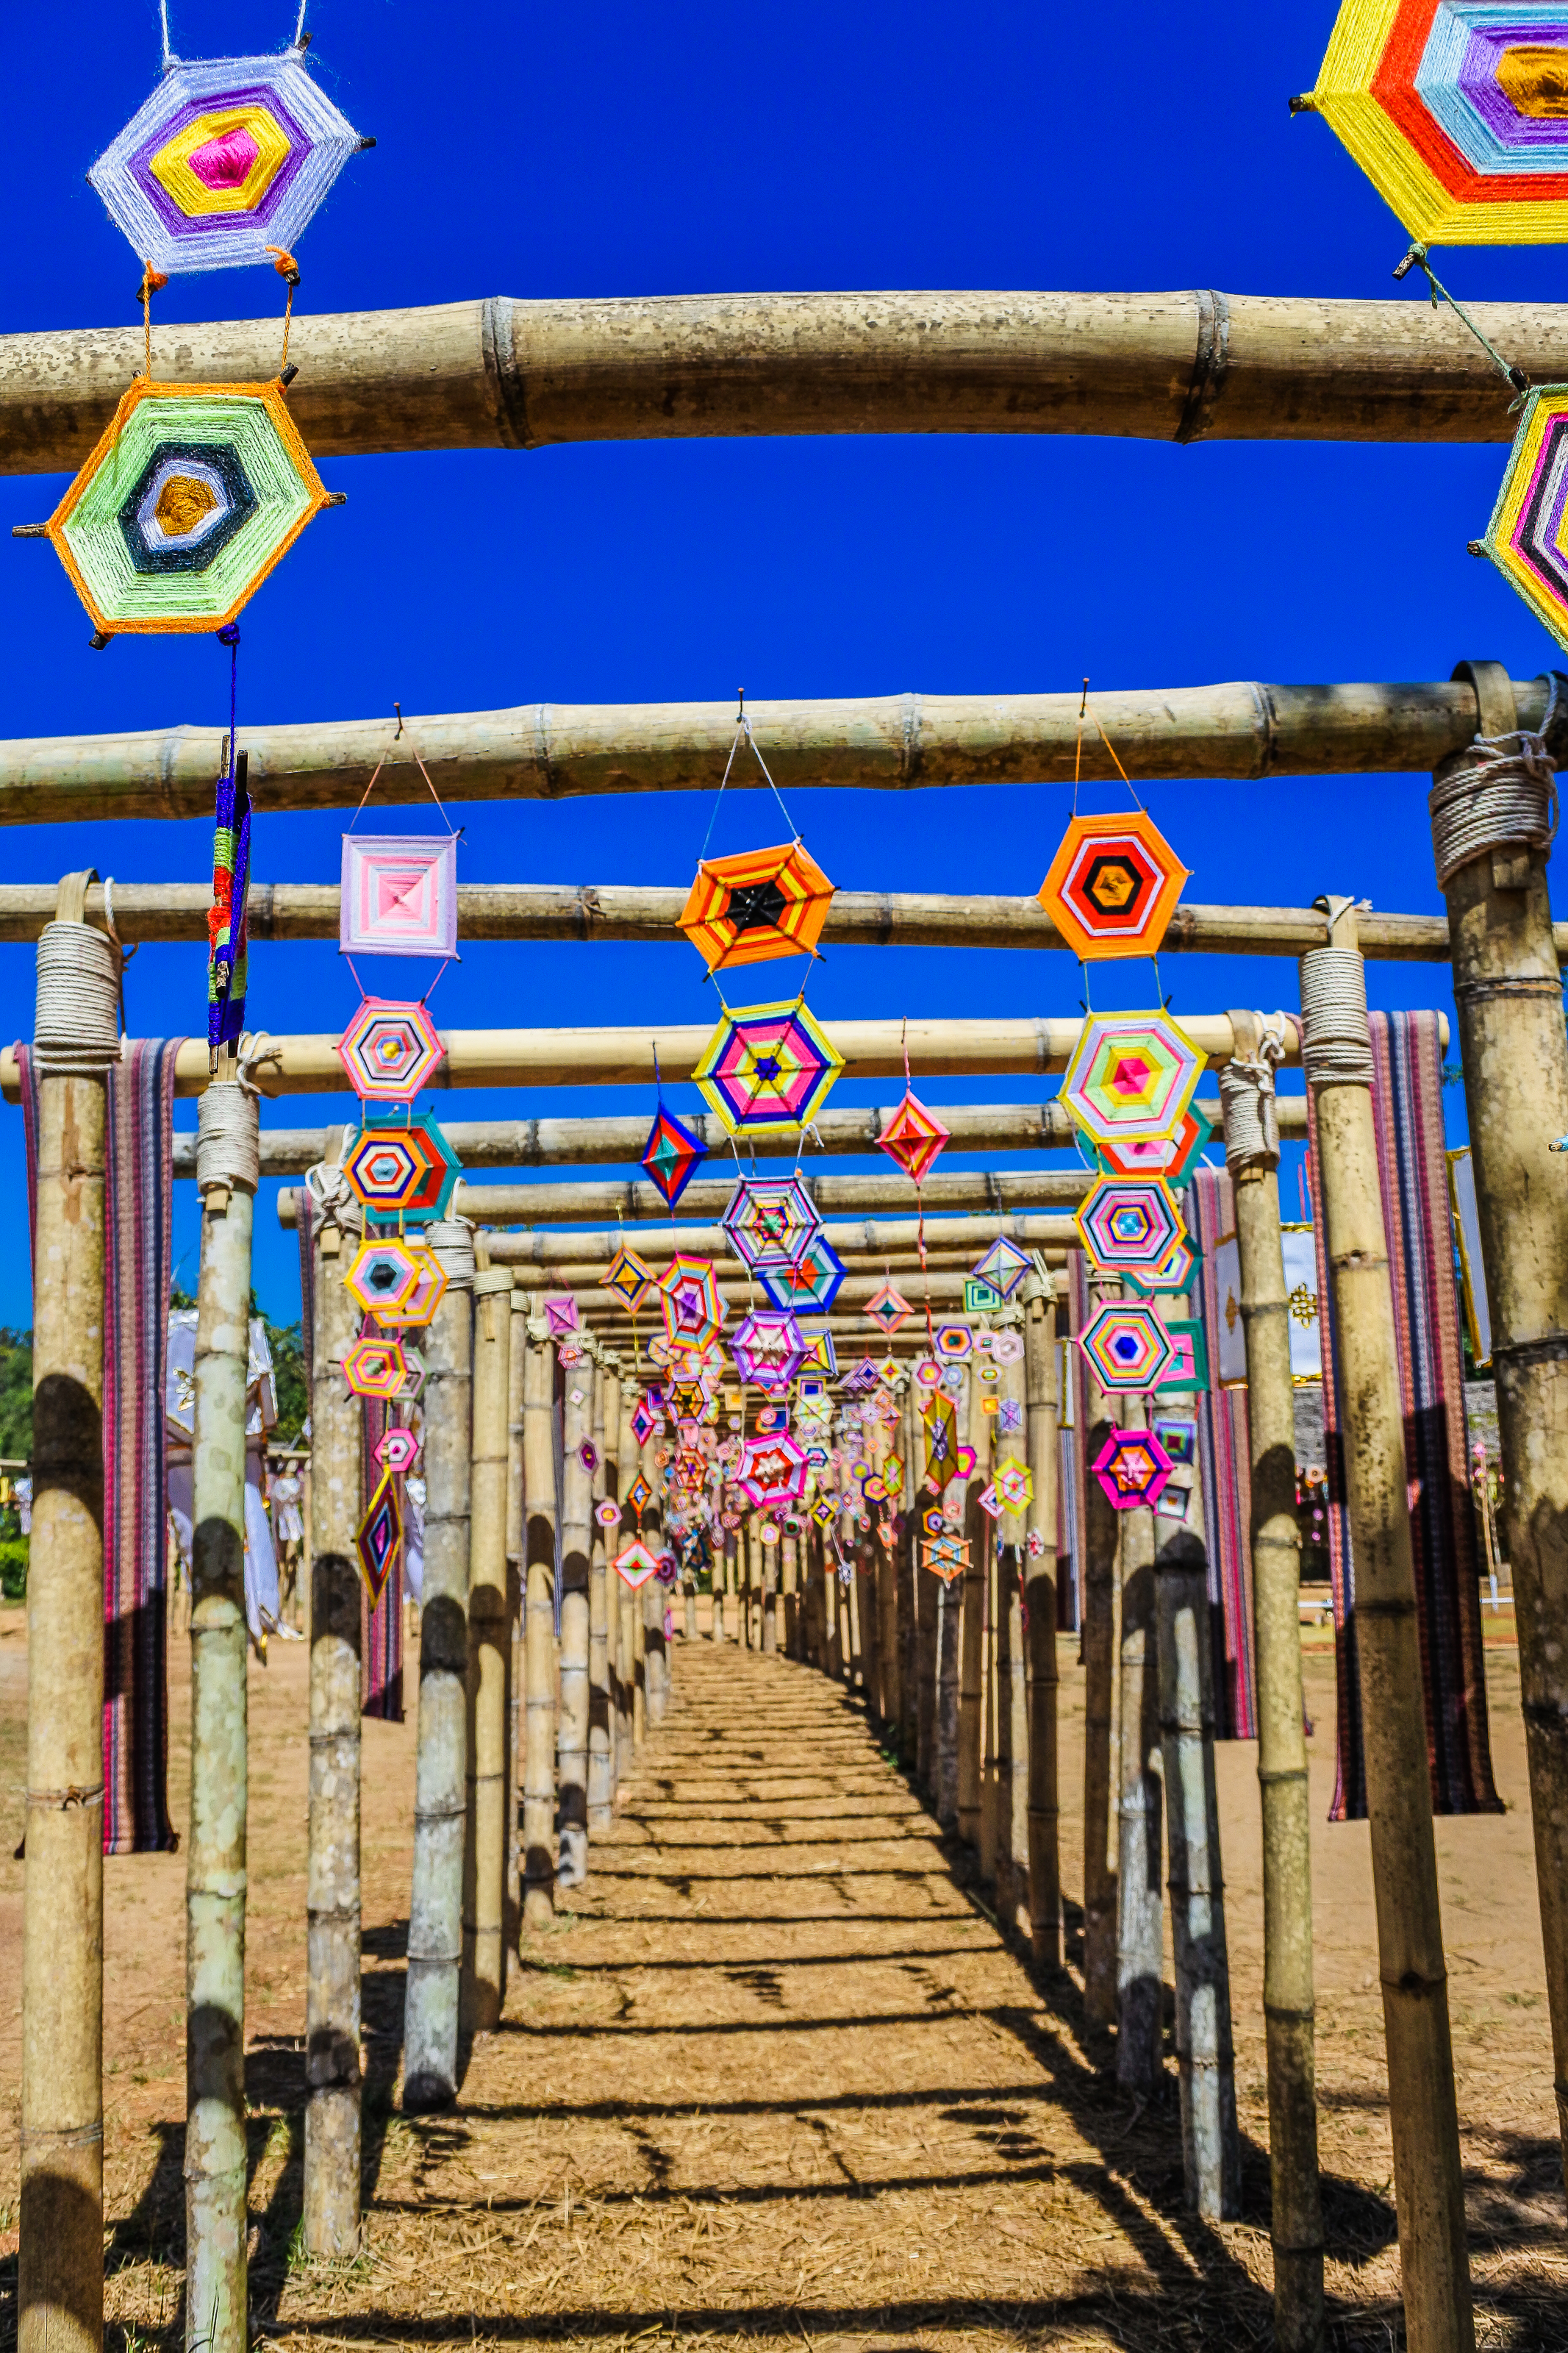
country, hut, rural, northern, beautiful, son, leaves, thailand, luxuriant, season, landmark, nobody, sky, new, rain, agricuture, natural, thai, ancient, morning, bamboo, hong, light, bridge, fields, sunrise, flags, tourism, sun, mist, mae, popular, art, famous, green, historic, nature, countryside, asia, sutongpe, rice, outdoor, cuture, horizon, wooden, sunset, temple, river, travel, landscape, architecture, building, place of worship